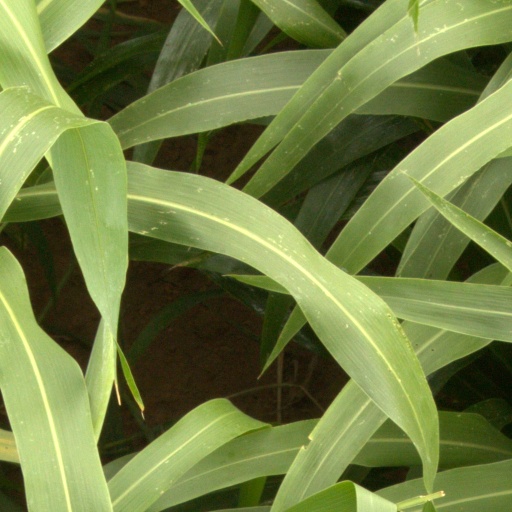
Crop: sorghum